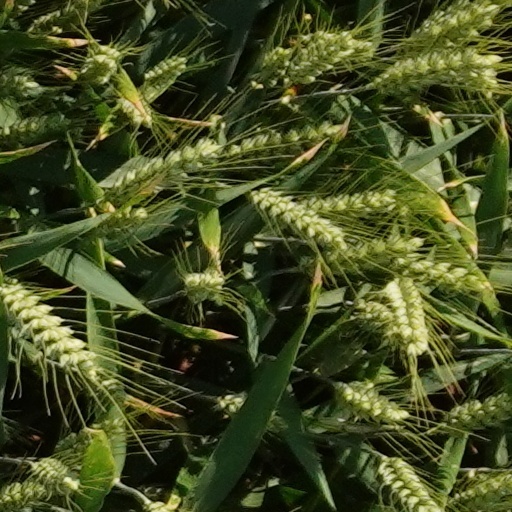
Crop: wheat